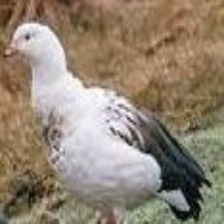
Species: ANDEAN GOOSE
Scientific name: CHLOEPHAGA MELANOPTERA
ImageNet parent category: goose